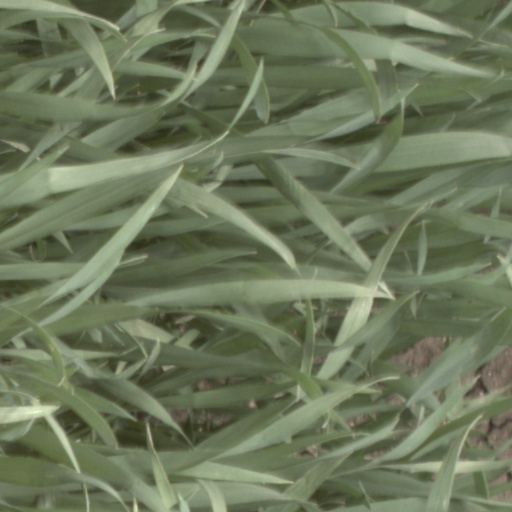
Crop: wheat